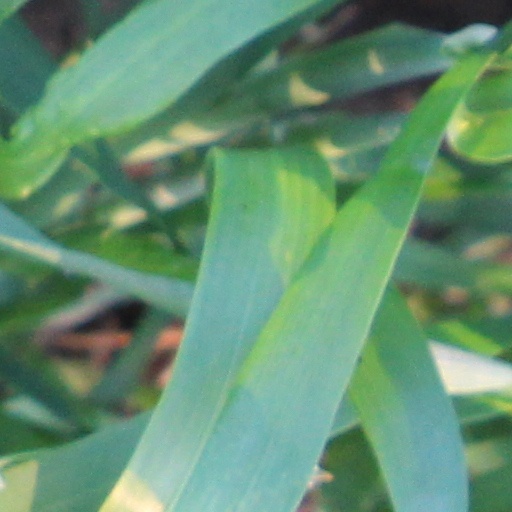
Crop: wheat